Bob Noorda

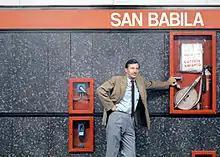
The Milan Metro project, 1962.

As Giovanni Baule writes, "the Pirelli corporate identity was composed of essential visual elements that multiplied like components of a movable alphabet and were used on diverse artefacts, creating a communication "style".